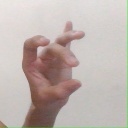
अक्षर: ओ